Maneuvering thruster

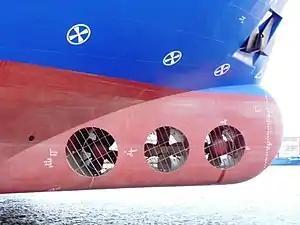
A ship equipped with tunnel thrusters, indicated by the circled "X" markings above the water line

Maneuvering thrusters (bow thrusters and stern thrusters) are transversal propulsion devices built into or mounted to either the bow or stern (front or back, respectively) of a ship or boat to make it more manoeuvrable. Bow thrusters make docking easier, since they allow the captain to turn the vessel to port or starboard side, without using the main propulsion mechanism which requires some forward motion for turning; The effectiveness of a thruster is curtailed by any forward motion due to the Coandă effect. A stern thruster is of the same principle, fitted at the stern. Sufficiently large vessels often have multiple bow thrusters and stern thrusters.